I Don't Luv U

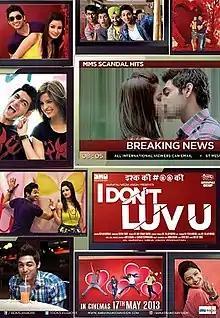

I Don't Luv U is a 2013 Indian Hindi-language romantic drama film, starring Ruslaan Mumtaz and Chetna Pande in the lead roles. The film was produced by Dr. Anil Kumar Sharma and written and directed by Amit Kasaria under the banner of Amrapali Media Vision. The film was released on 17 May 2013 in India.